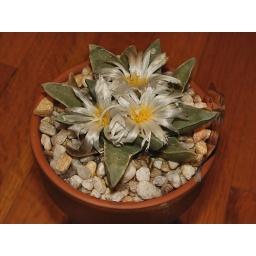
&lt;b&gt;ARIO21 &lt;i&gt;Ariocarpus retusus&lt;/i&gt;&lt;/b&gt;MG33.84 'D'Fowering plant in 4.5&amp;quot; wide pot